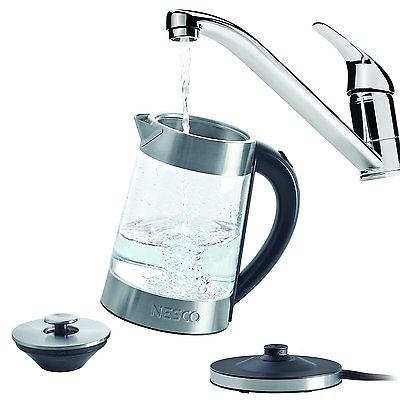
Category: kettle